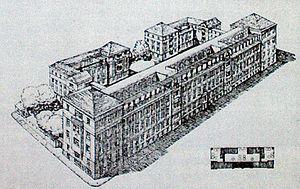
La maison à cuisine unique est un modèle réformiste de logements urbains, où une cuisine centrale gérée centralement au sein d'un immeuble à plusieurs logements remplace les cuisines particulières de chaque logement. Le concept remonte aux idées de la juriste des droits des femmes et de la démocrate sociale Lily Braun.